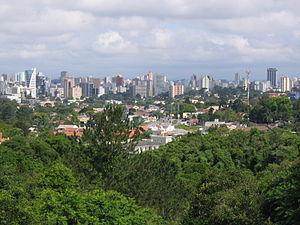
Ce tableau donne le classement des grandes villes brésiliennes selon la population de chaque municipalité.